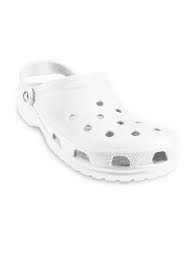
Label: Clog